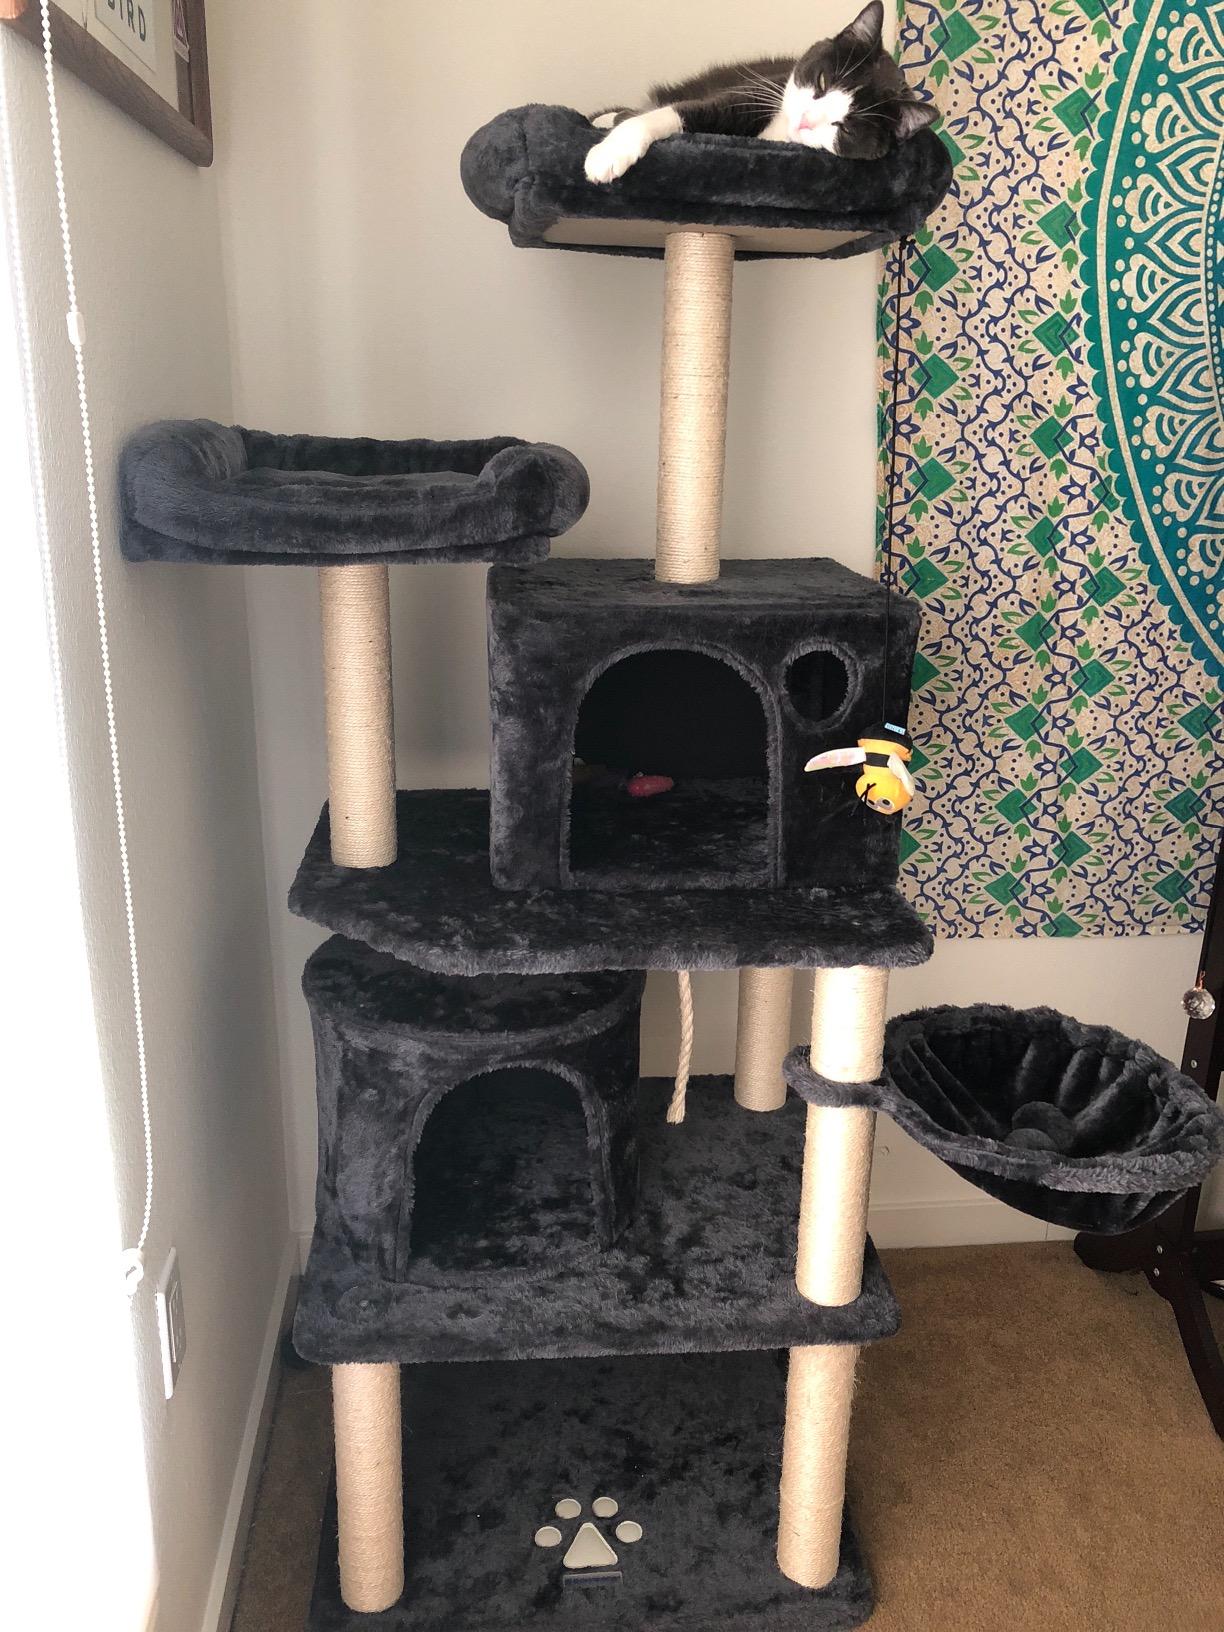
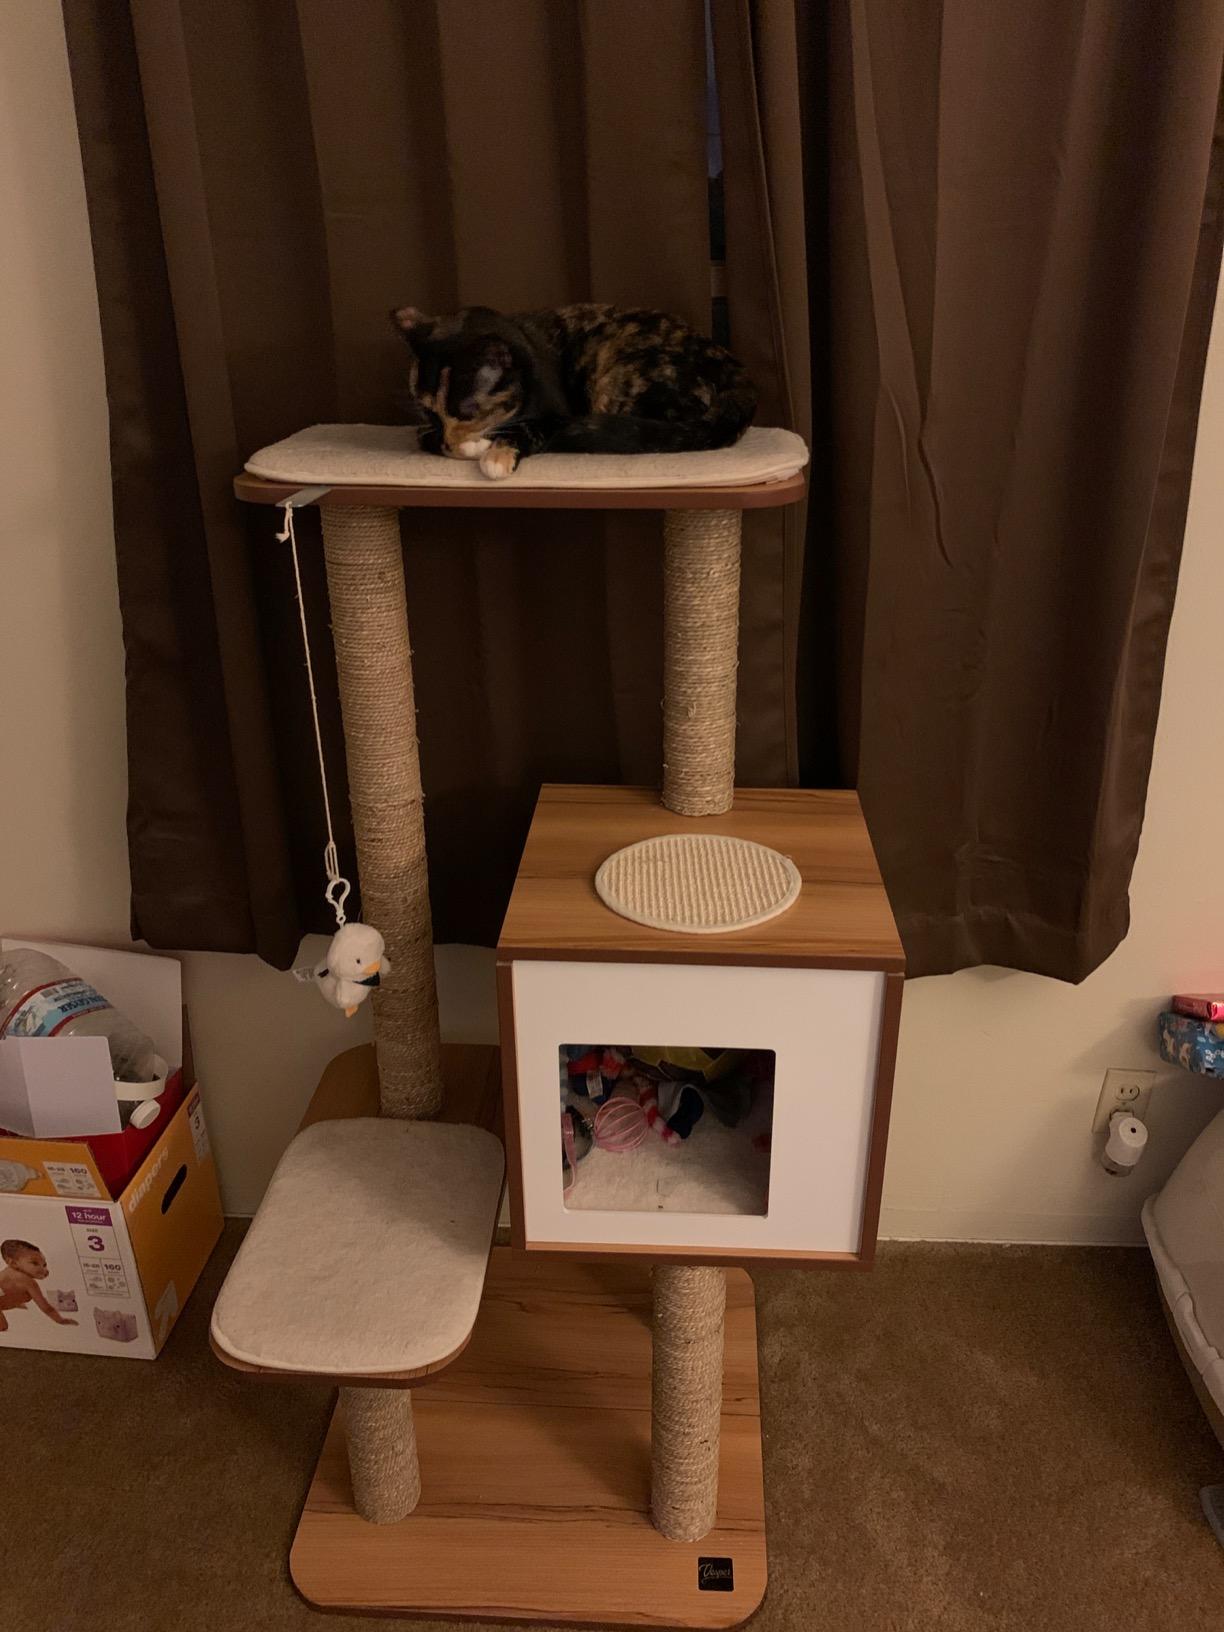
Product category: items_cat tree
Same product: no